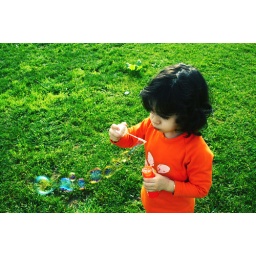
for once we should live in a orange sky. canon 350d. home. january.2006 model. cute i.